Action Pack (TV series)

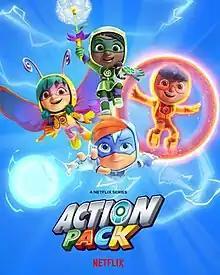
Promotional poster; clockwise: Treena, Clay, Watts, and Wren

Action Pack is an animated preschool television series developed by Shea Fontana for Netflix. Created by William Harper, the series debuted on January 4, 2022. A second season was released on June 6, 2022. A special, titled "The Action Pack Saves Christmas", was released on November 28, 2022.